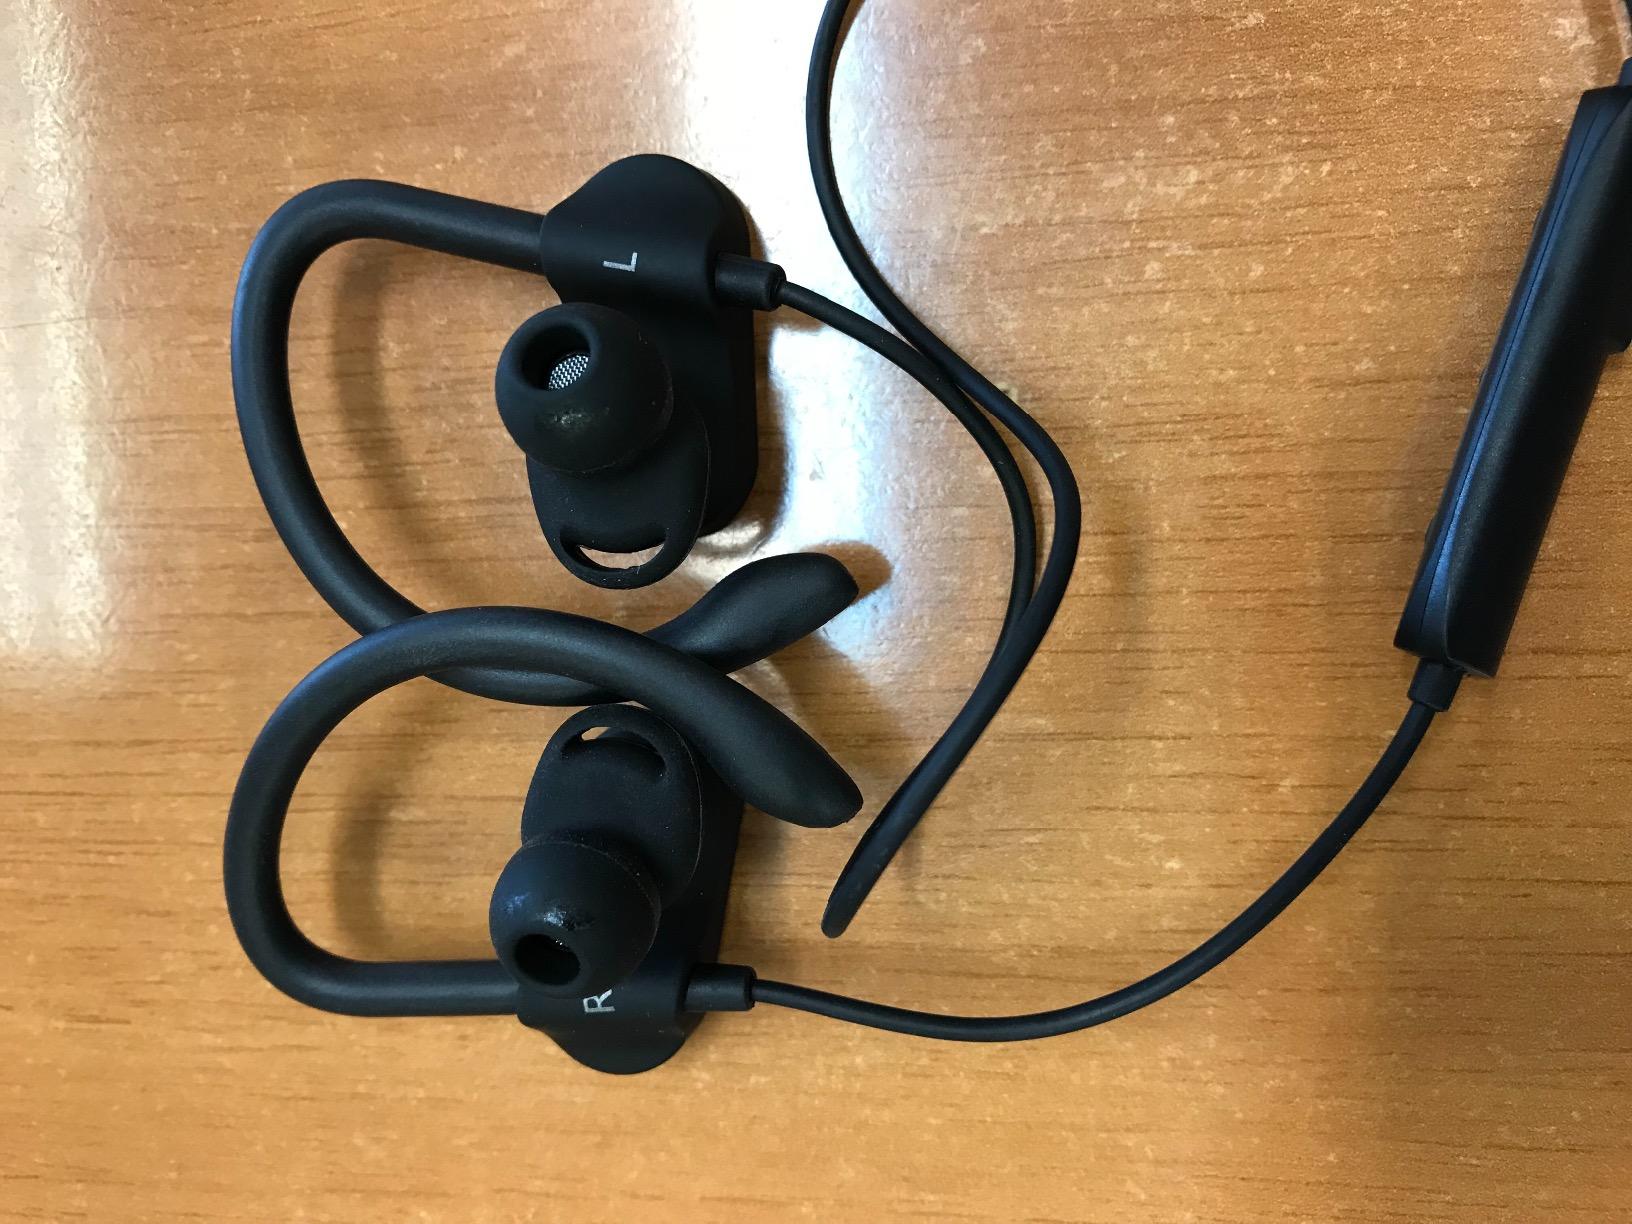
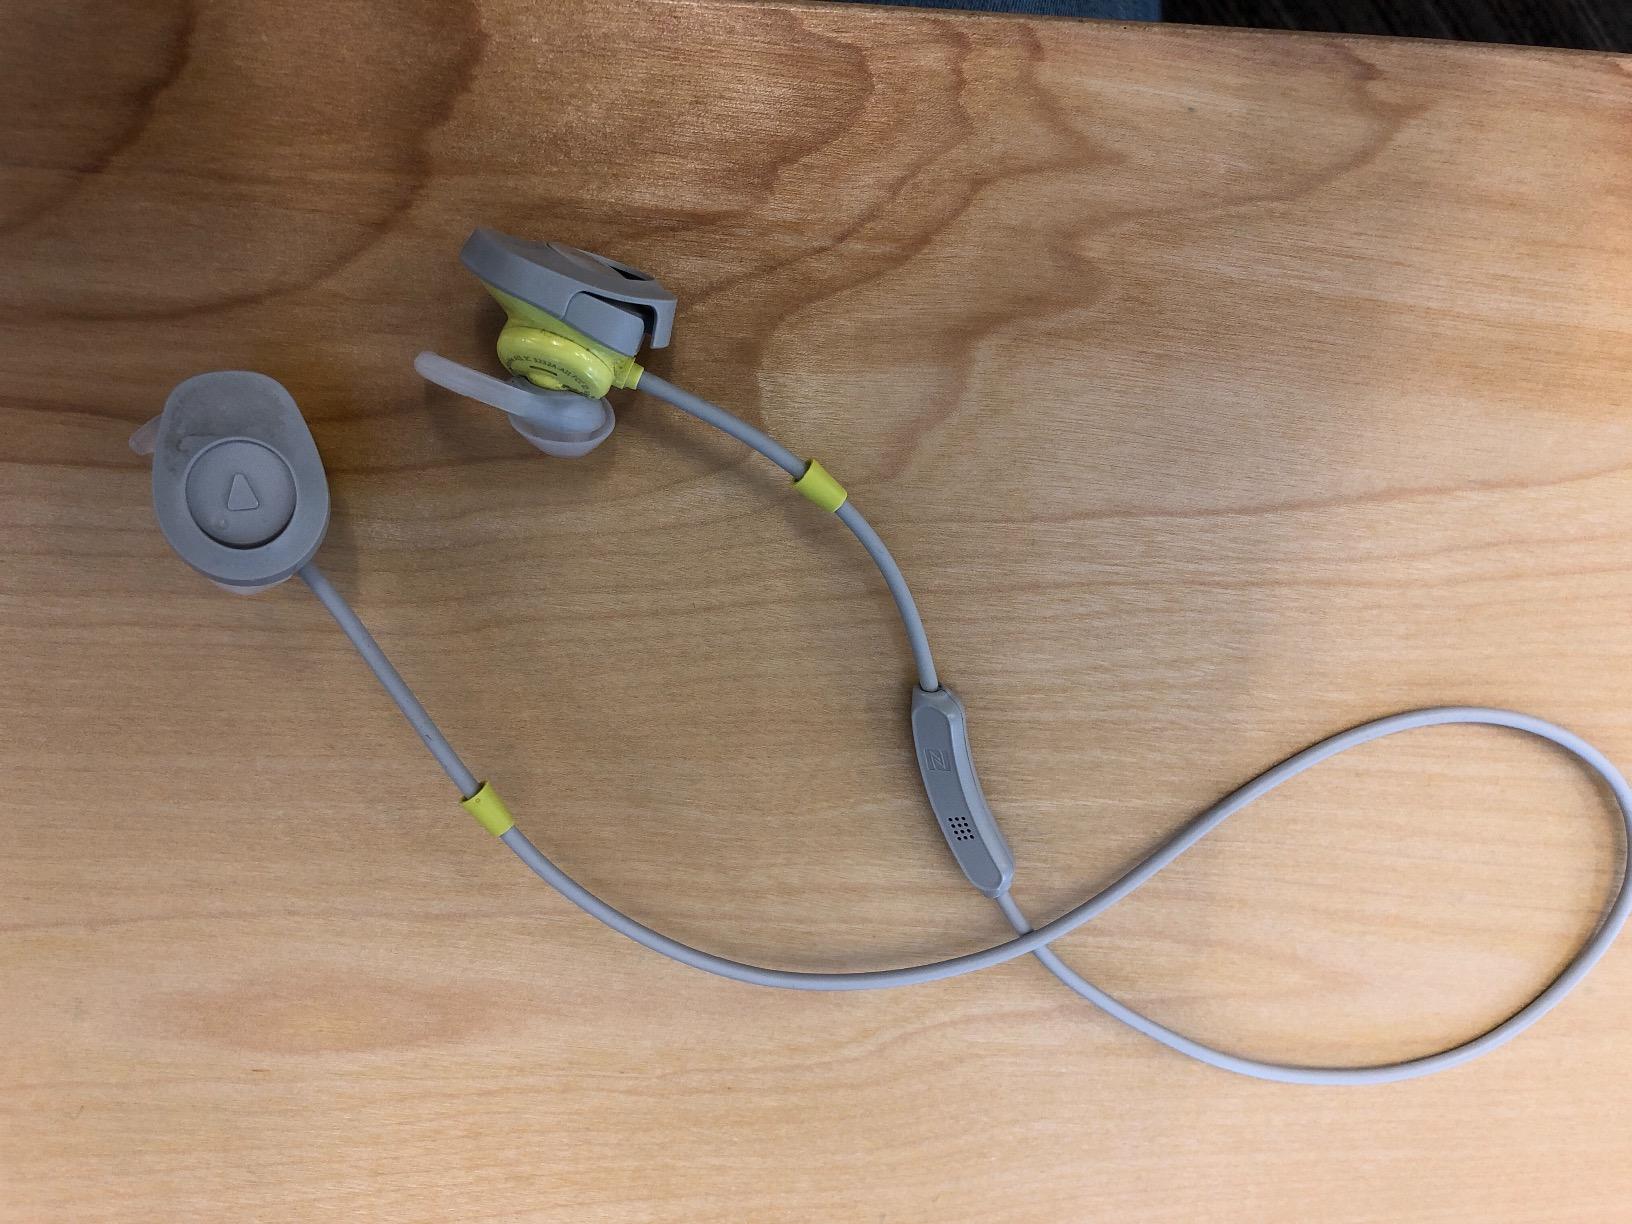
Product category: headphones
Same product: no